Matsyagandha Express

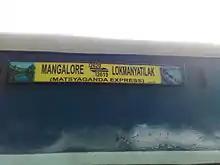
Matsyaganda Express trainboard

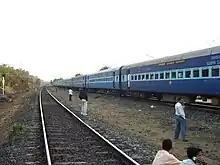
Matsyagandha Express Train

As the entire route is electrified, a Royapuram Loco Shed or Erode Loco Shed based WAP-7 electric locomotive hauls the train from end-to-end.